Ekiden

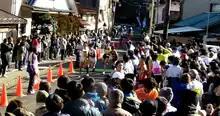
Runners run up the Koma River valley; view from train paralleling the race, on the other side of the river

The race is 38.792 kilometers (net vertical gain of 120 meters but with many gentle ups and downs), starting at Higashi Hanno station. The course winds through the city of Hanno, then up the long, narrow valley toward Chichibu, with a turn-around at Nishi Agano station. There are 6 legs or stages, the first three being up hill to Nishi Agano and the returning 3 descending back to Hanno City. The first and last leg are just over 9 kilometers, and the middle stages are between 4.2 and 5.4 k and the exchange points are situated near rail stations along the valley. The race uses highway 299 (which is blocked off for the race) up the narrow, winding valley and parallels the Koma River and the Seibu rail line.